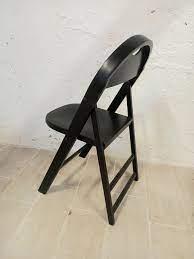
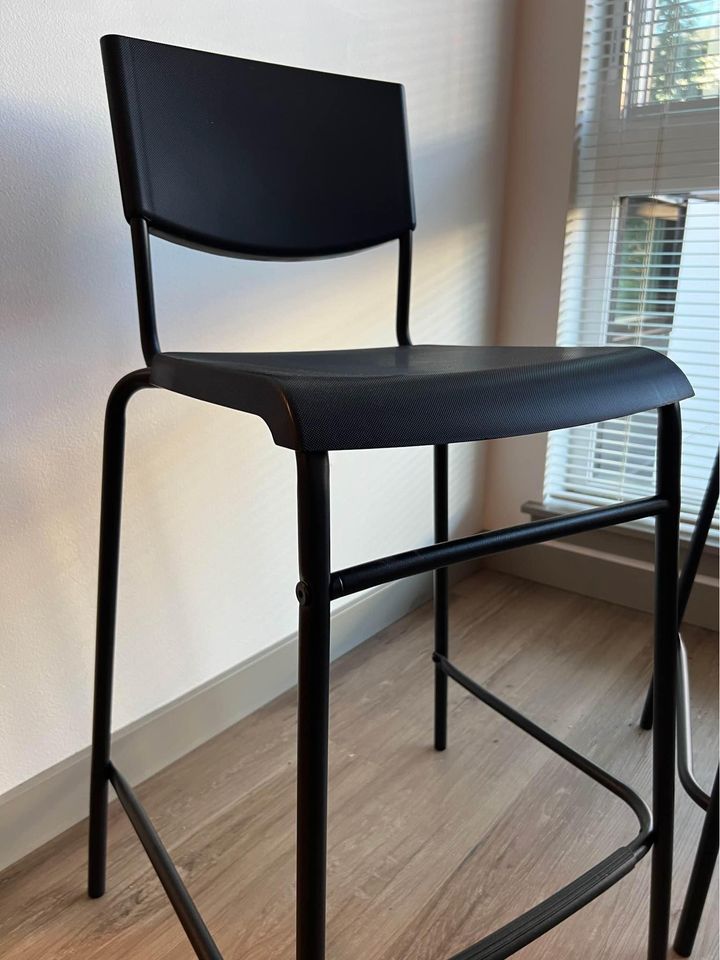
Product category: stool
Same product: no